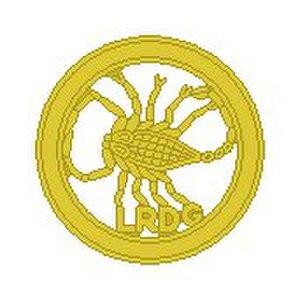
Le Long Range Desert Group est une unité de l'armée britannique, durant la Seconde Guerre mondiale, sur le théâtre d’opérations d’Afrique du Nord. Cette unité était spécialisée dans la reconnaissance derrière les lignes ennemies et les opérations commandos.